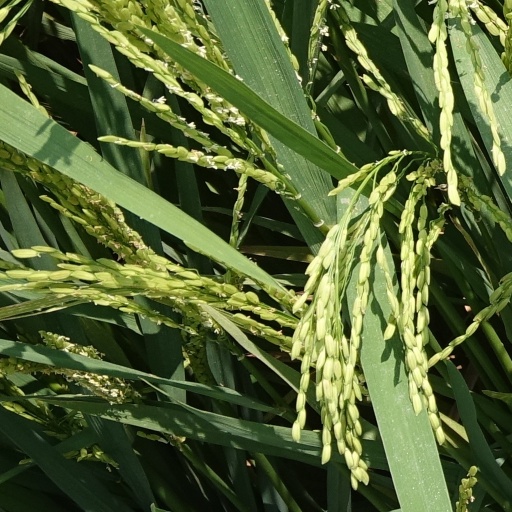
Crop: rice